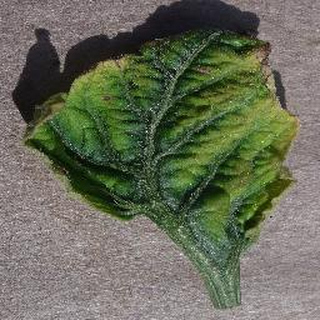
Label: tomato_yellow_leaf_curl_virus